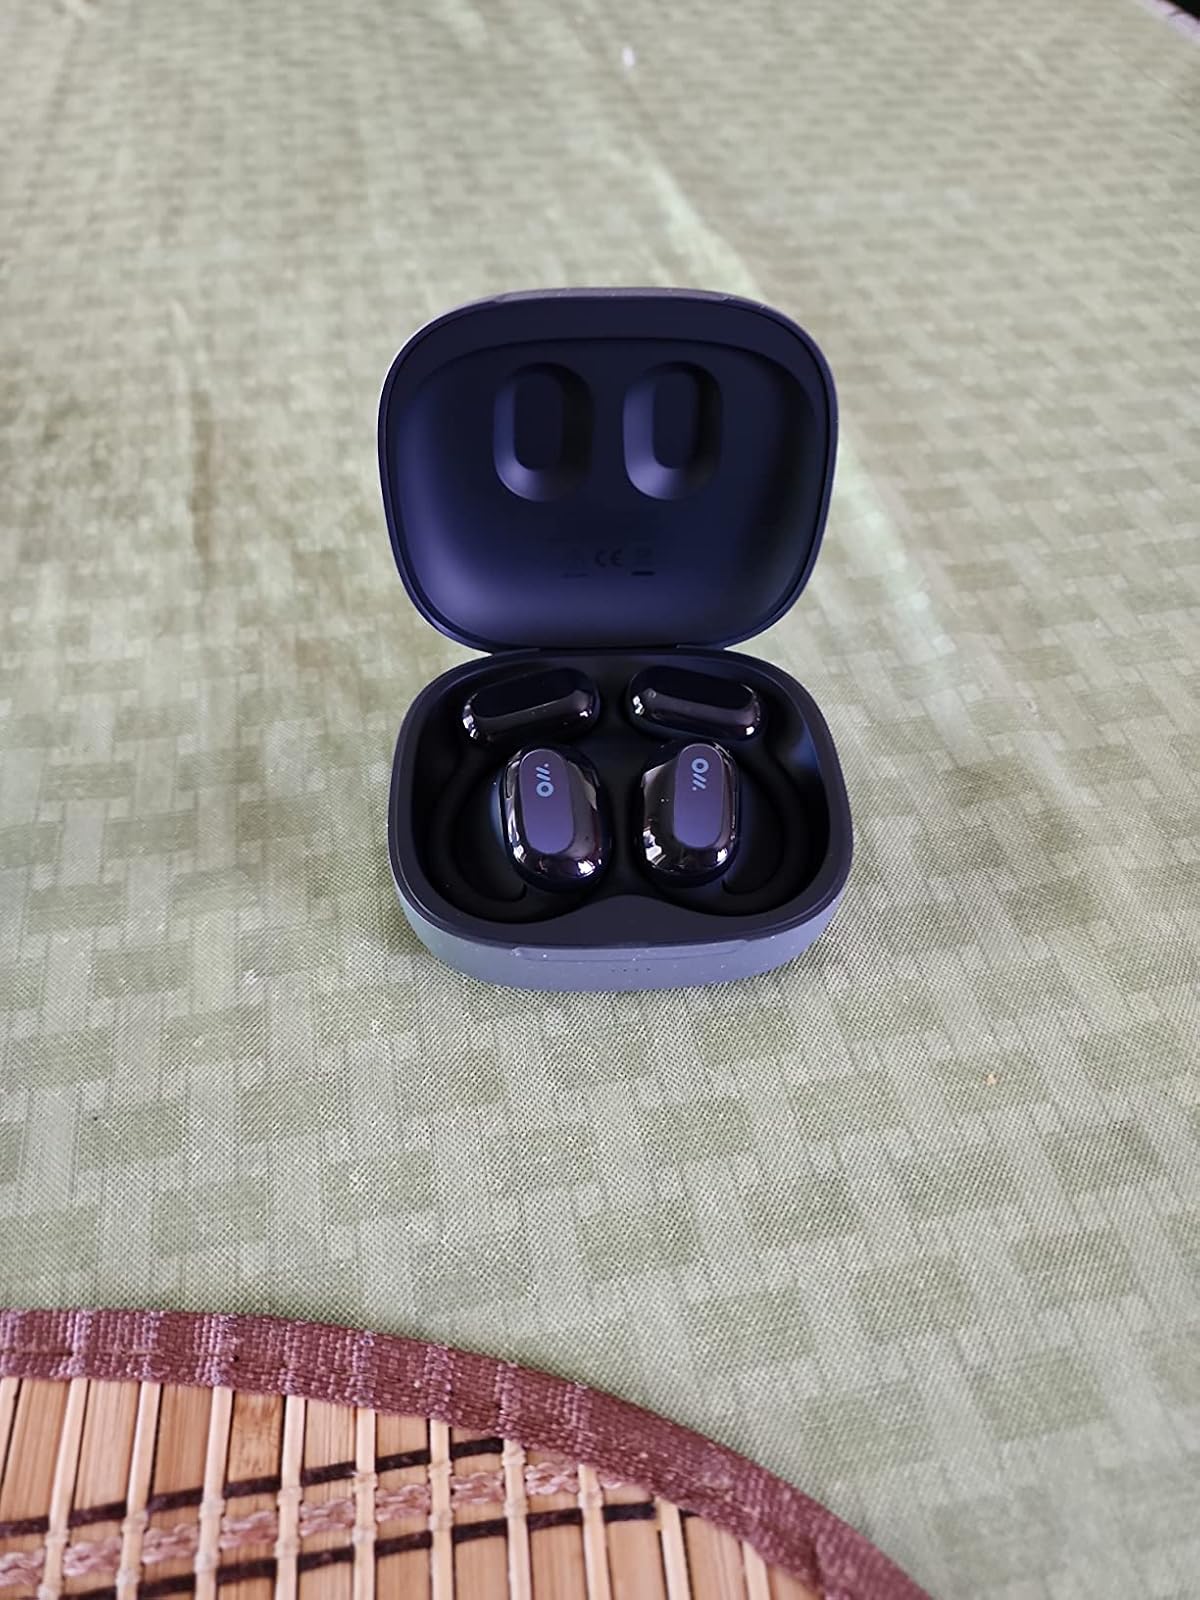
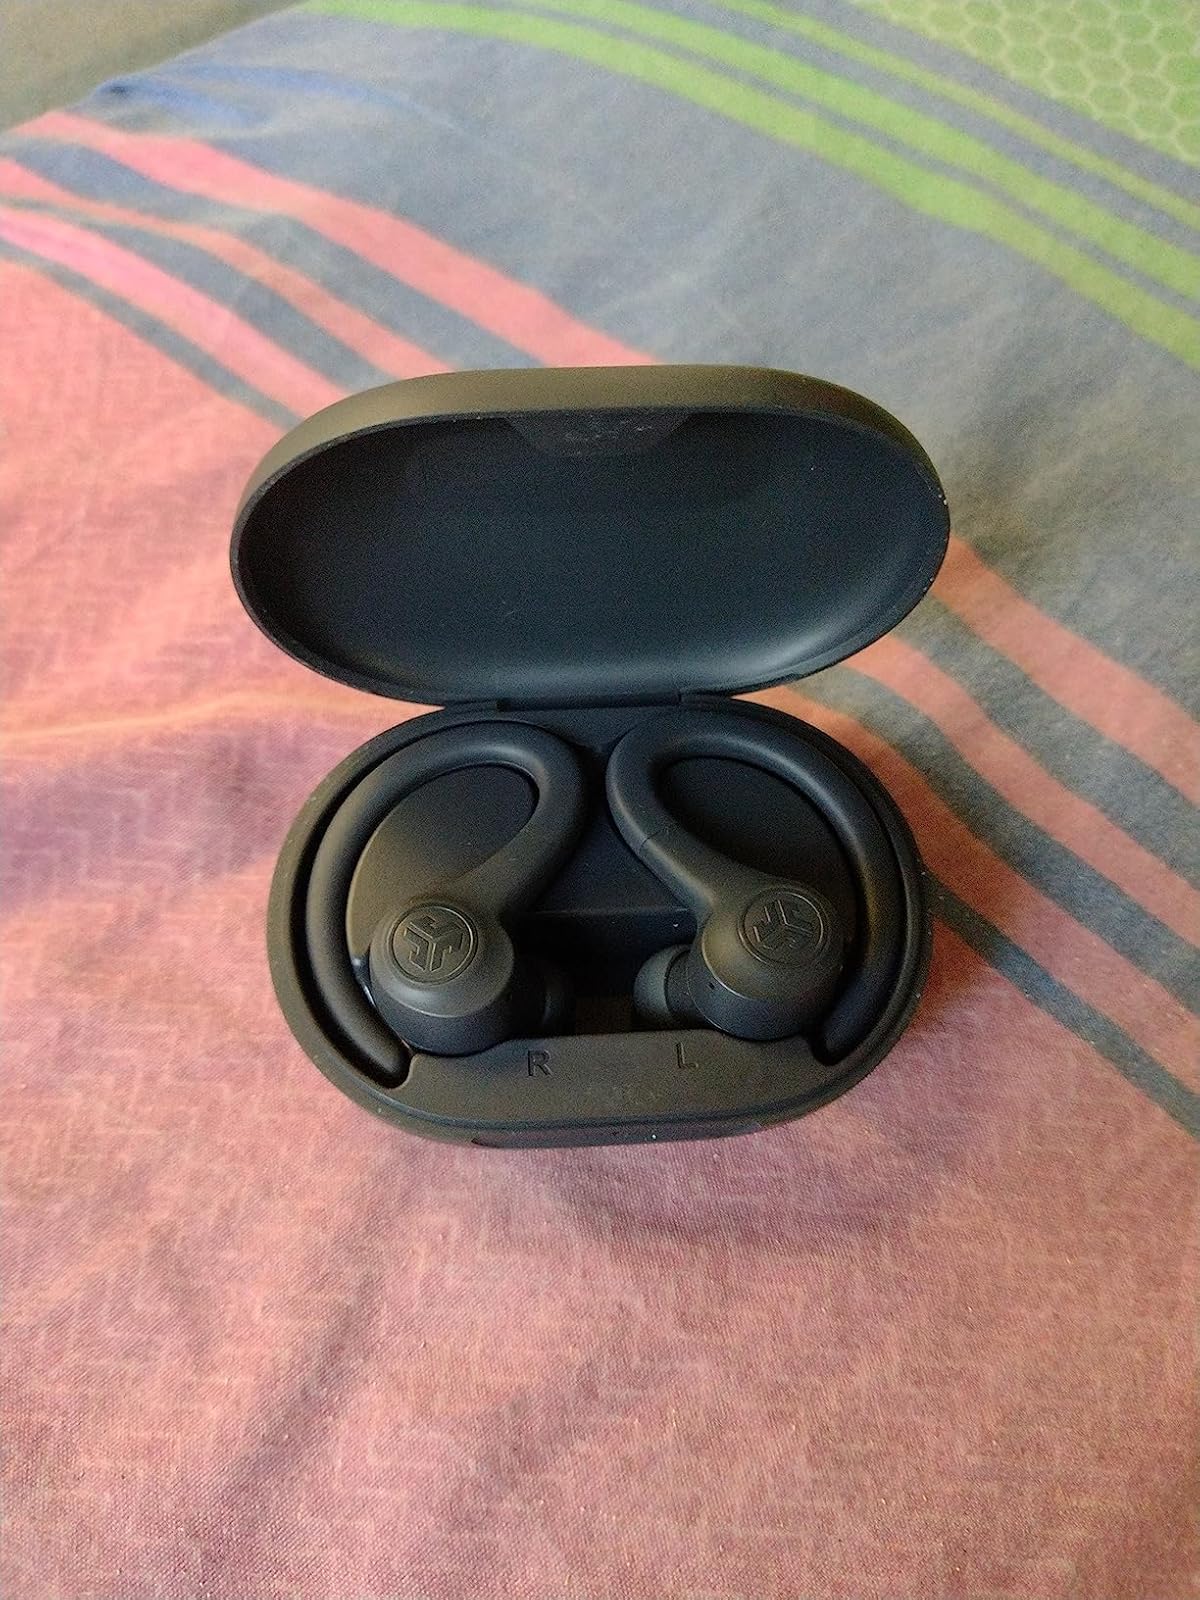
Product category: earbuds
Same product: no